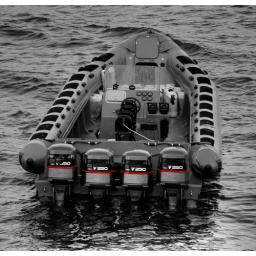
abandoned crazy boat near coast !! but what are thinking those people :)